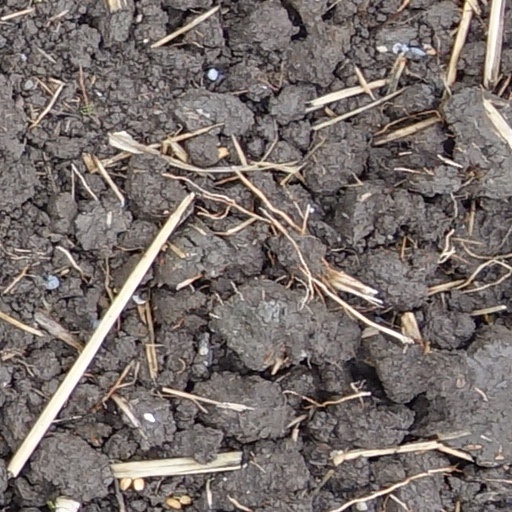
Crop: wheat